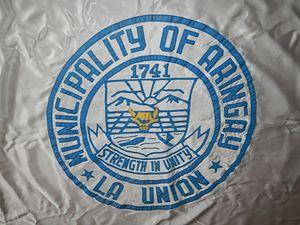
Aringay est une localité de la province de La Union, aux Philippines. En 2015, elle compte 47 458 habitants.